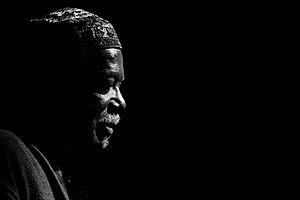
David "Fathead" Newman, est un saxophoniste de jazz américain.